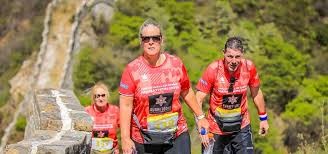
Landmark: Great Wall of China